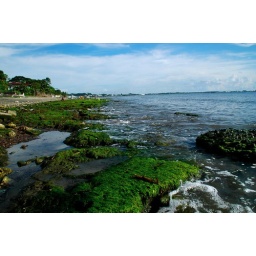
this part of the beach was covered in bright green sea weeds.